Invasive cribriform carcinoma of the breast

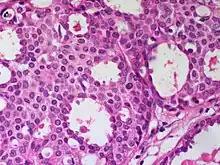
Cribriform carcinoma of the breast showing a cribriform area

Invasive cribriform carcinoma of the breast (ICCB), also termed invasive cribriform carcinoma, is a rare type of breast cancer that accounts for 0.3% to 0.6% of all carcinomas (i.e. cancers that develop from epithelial cells) in the breast. It originates in a lactiferous duct as opposed to the lobules that form the alveoli in the breasts' mammary glands (lobules make the milk which the ducts channel to the breast's nipple). ICCB was first described by Dixon and colleagues in 1983 as a tumor that on microscopic histopathological inspection had a cribriform pattern, i.e. a tissue pattern consisting of numerous "Swiss cheese"-like open spaces and/or sieve-like small holes (see adjacent Figure). The latest edition (2019) of the World Health Organization (2019) termed these lesions invasive cribriform carcinomas indicating that by definition they must have a component that invades out of their ducts of origin into adjacent tissues. "In situ" ductal cancers (i.e. cancers localized entirely within their tissues of origin) that have a cribriform histopathology are regarded as belonging to the group of ductal carcinoma in situ tumors.